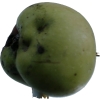
Label: Apple 12